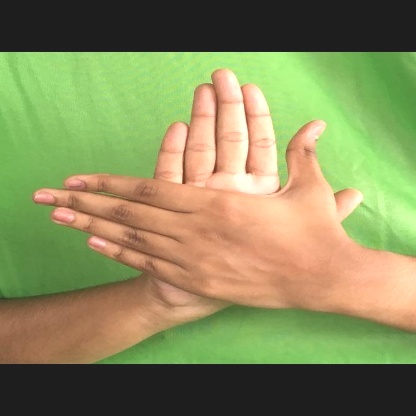
Mudra: Chakra